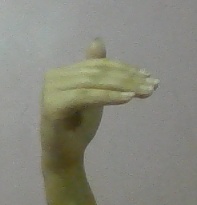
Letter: khaa